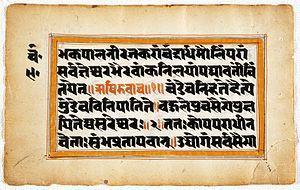
Un purana est un texte appartenant à un vaste genre de la littérature indienne, traitant d'une grande gamme de sujets. Composés entre 400 et 1 000 de notre ère, ces récits élaborés pour tous étaient préférentiellement destinés aux femmes qui n'avaient pas accès aux Védas. Ils sont généralement écrits en sanskrit. Ce genre littéraire existe à la fois dans l'Hindouisme et le Jaïnisme. Souvent encyclopédiques, les puranas traitent à la fois des mythes religieux, des divinités hindoues, des légendes, des contes traditionnels et des histoires de rois, en y incluant des réflexions poussées sur la cosmogonie, la cosmologie, les généalogies, la médecine, l'astronomie, la théologie et la philosophie. Leur contenu peut être très contradictoire, chaque Purana ayant survécu dans de nombreux manuscrits eux-mêmes incompatibles. Les Puranas hindous sont anonymes, et probablement issus de nombreux auteurs qui se sont succédé au cours des siècles. La plupart des Puranas jaïns peuvent être datés et leurs auteurs retrouvés. Il y a 18 puranas majeurs (Maha) et 18 puranas mineurs (Upa), considérés comme des Smriti.